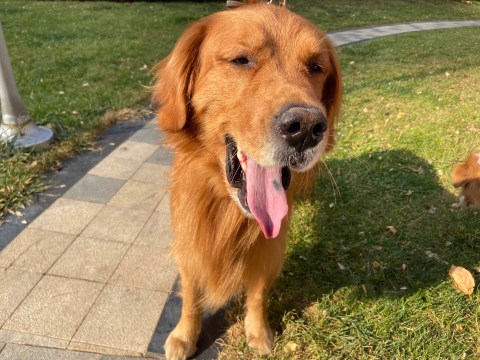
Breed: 5355-n000126-golden_retriever